Perthshire

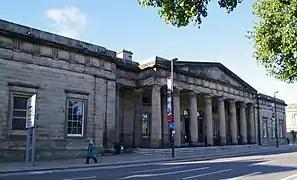
Perth Sheriff Court: County council's meeting place 1890–1930

Elected county councils were established in 1890 under the Local Government (Scotland) Act 1889, taking most of the functions of the commissioners (which were eventually abolished in 1930). The burgh of Perth was deemed capable of managing its own affairs and so was excluded from the administrative area of the county council, although the county council still chose to base itself there. Perthshire County Council held its first official meeting on 22 May 1890 at Perth Sheriff Court, then also known as County Buildings, the courthouse (built 1819) which also served as the meeting place for the commissioners.